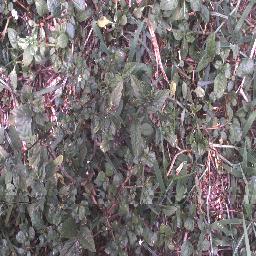
Label: negative